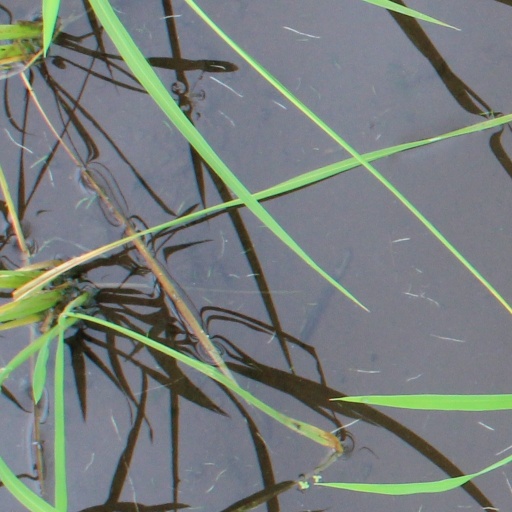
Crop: rice